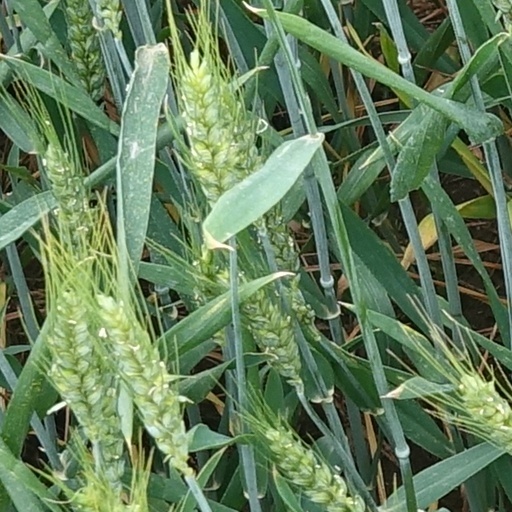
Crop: wheat